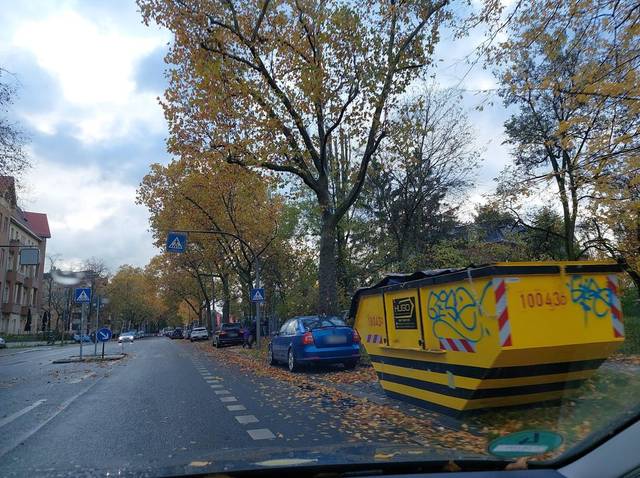
Region: Germany
Coordinates: 52.445, 13.371